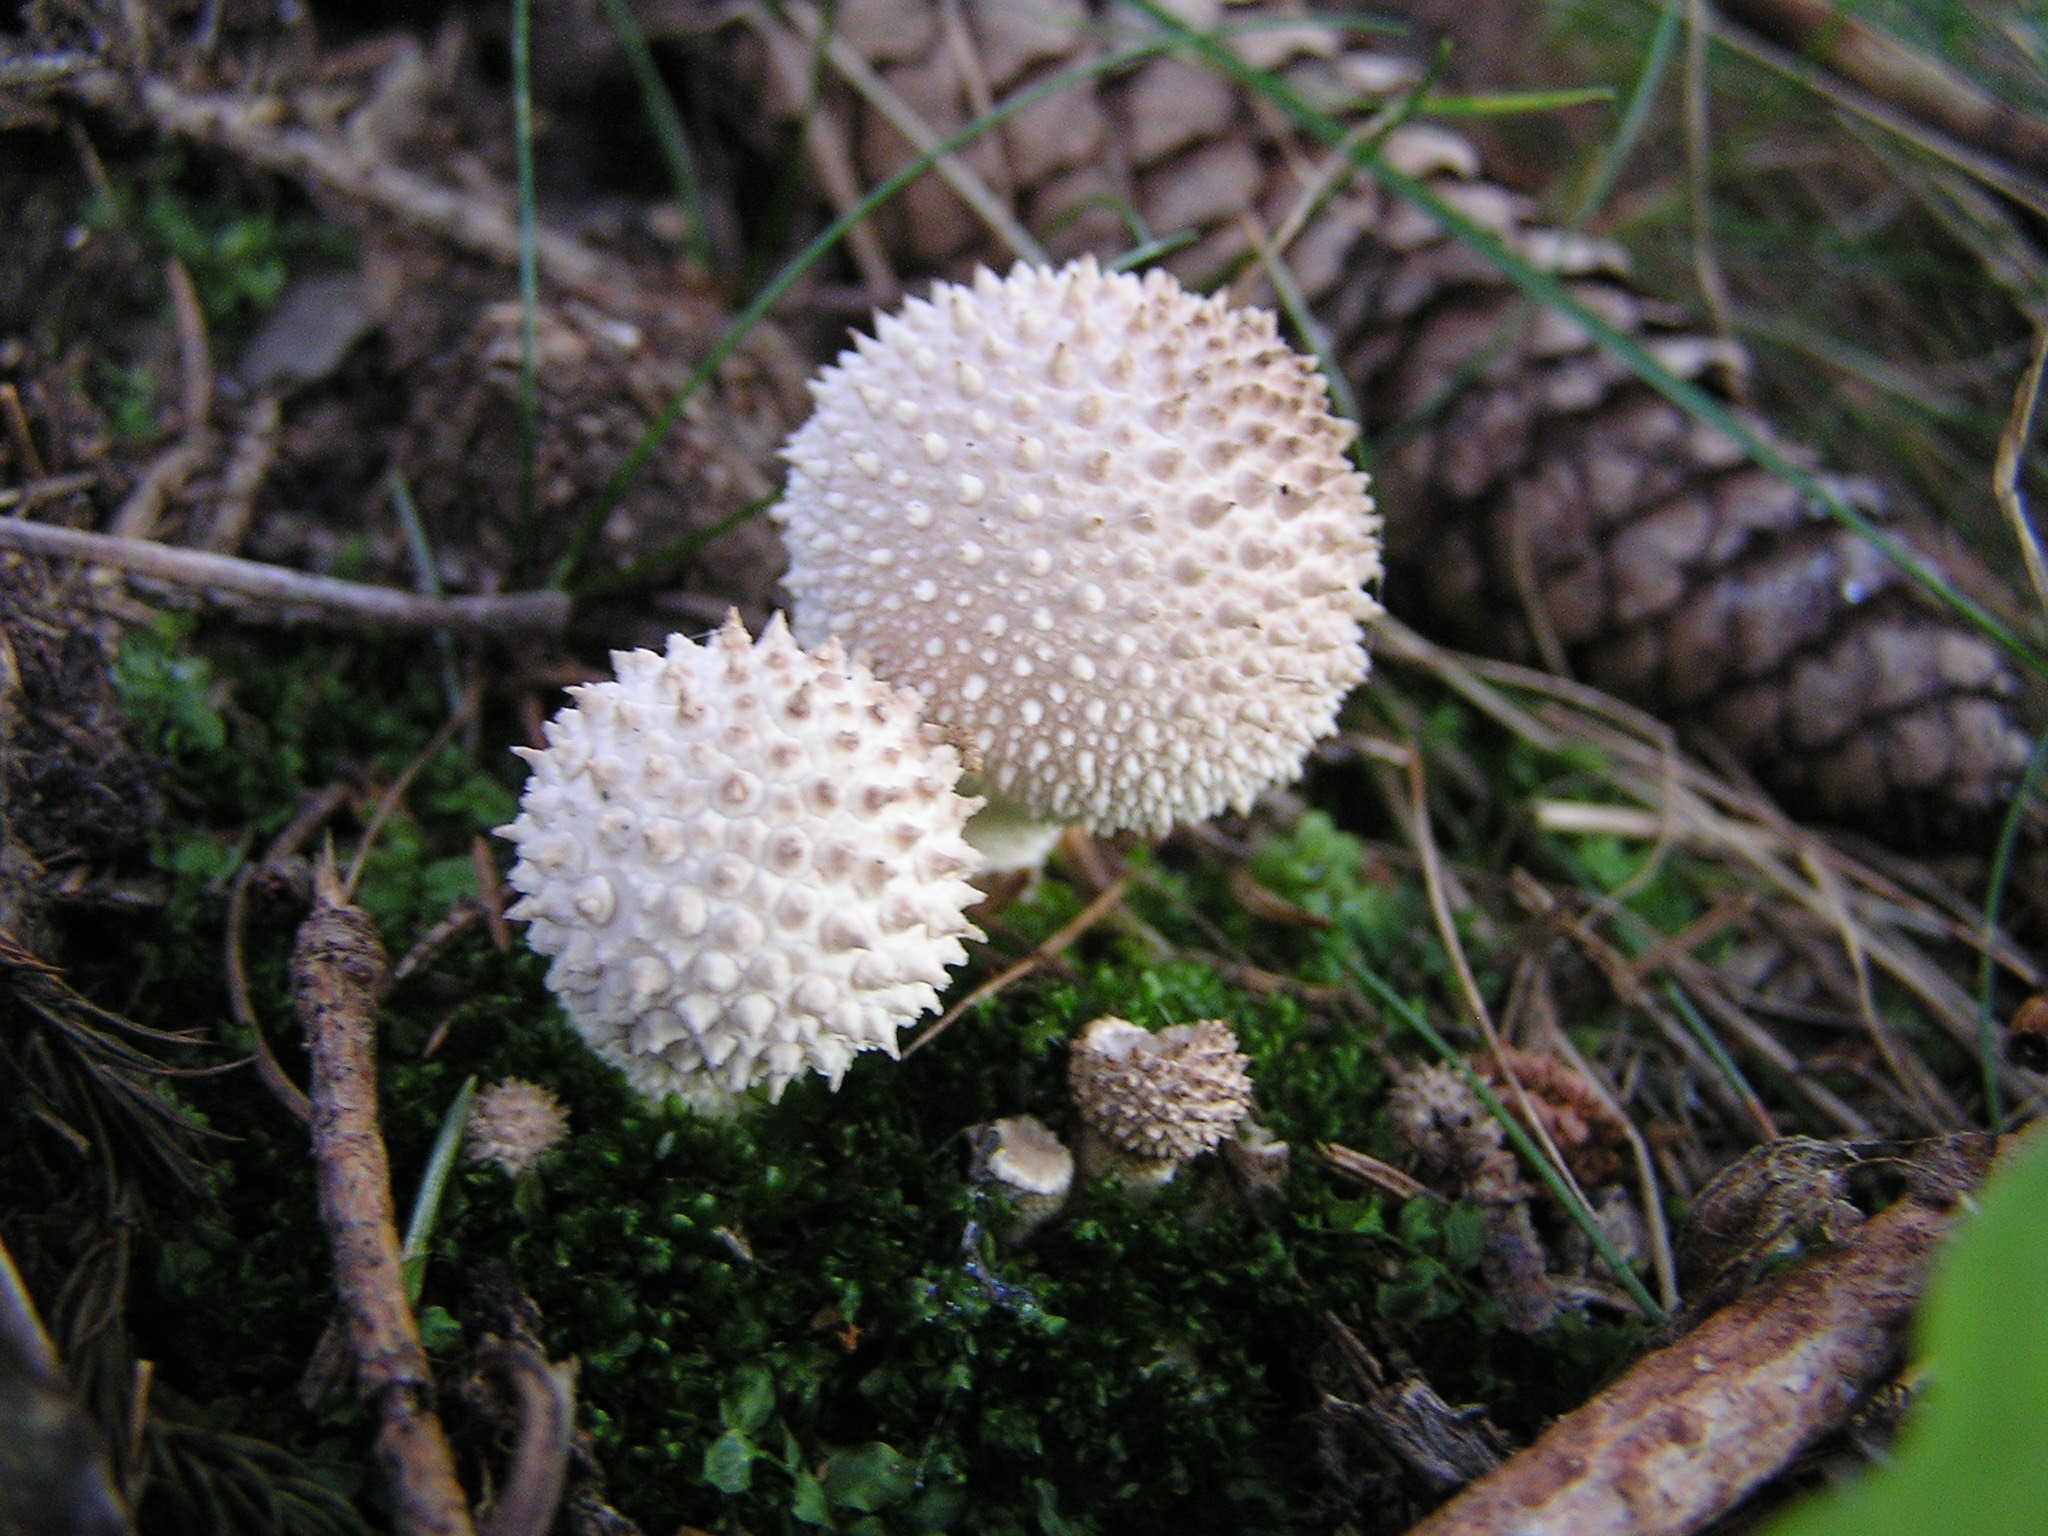
nature, white, round, flower, botany, mushroom, flora, fauna, fungus, hedgehog, mushrooms, ball, woodland, agaric, agaricus, spur, macro photography, about, spiny, umbrinum, edible mushroom, medicinal mushroom, agaricaceae, lycoperdon